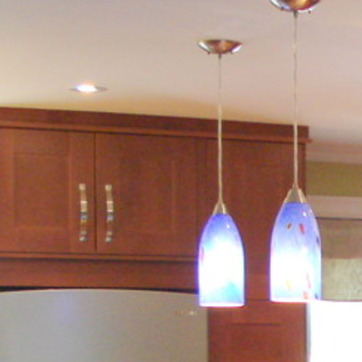
Material: wood